Operation Silver Fox

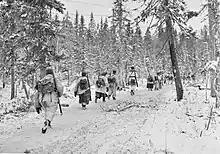
Finnish soldiers east of Kestenga in the arctic forest.

Parallel to Platinum Fox "Polarfuchs" started on 1 July. The German main force at Salla consisted of three divisions, the regular 169th Division, the SS-Infantry "Kampfgruppe Nord" and the Finnish 6th Division. They were faced by three divisions of 14th Army, namely the 122nd Rifle Division, the 104th Rifle Division, and the 1st Tank Division. The German units launched a frontal attack against Salla, while the Finnish 6th Division attempted a massive flanking attack behind the Soviet lines further south towards Alakurtti and Kayraly ("Kairala").